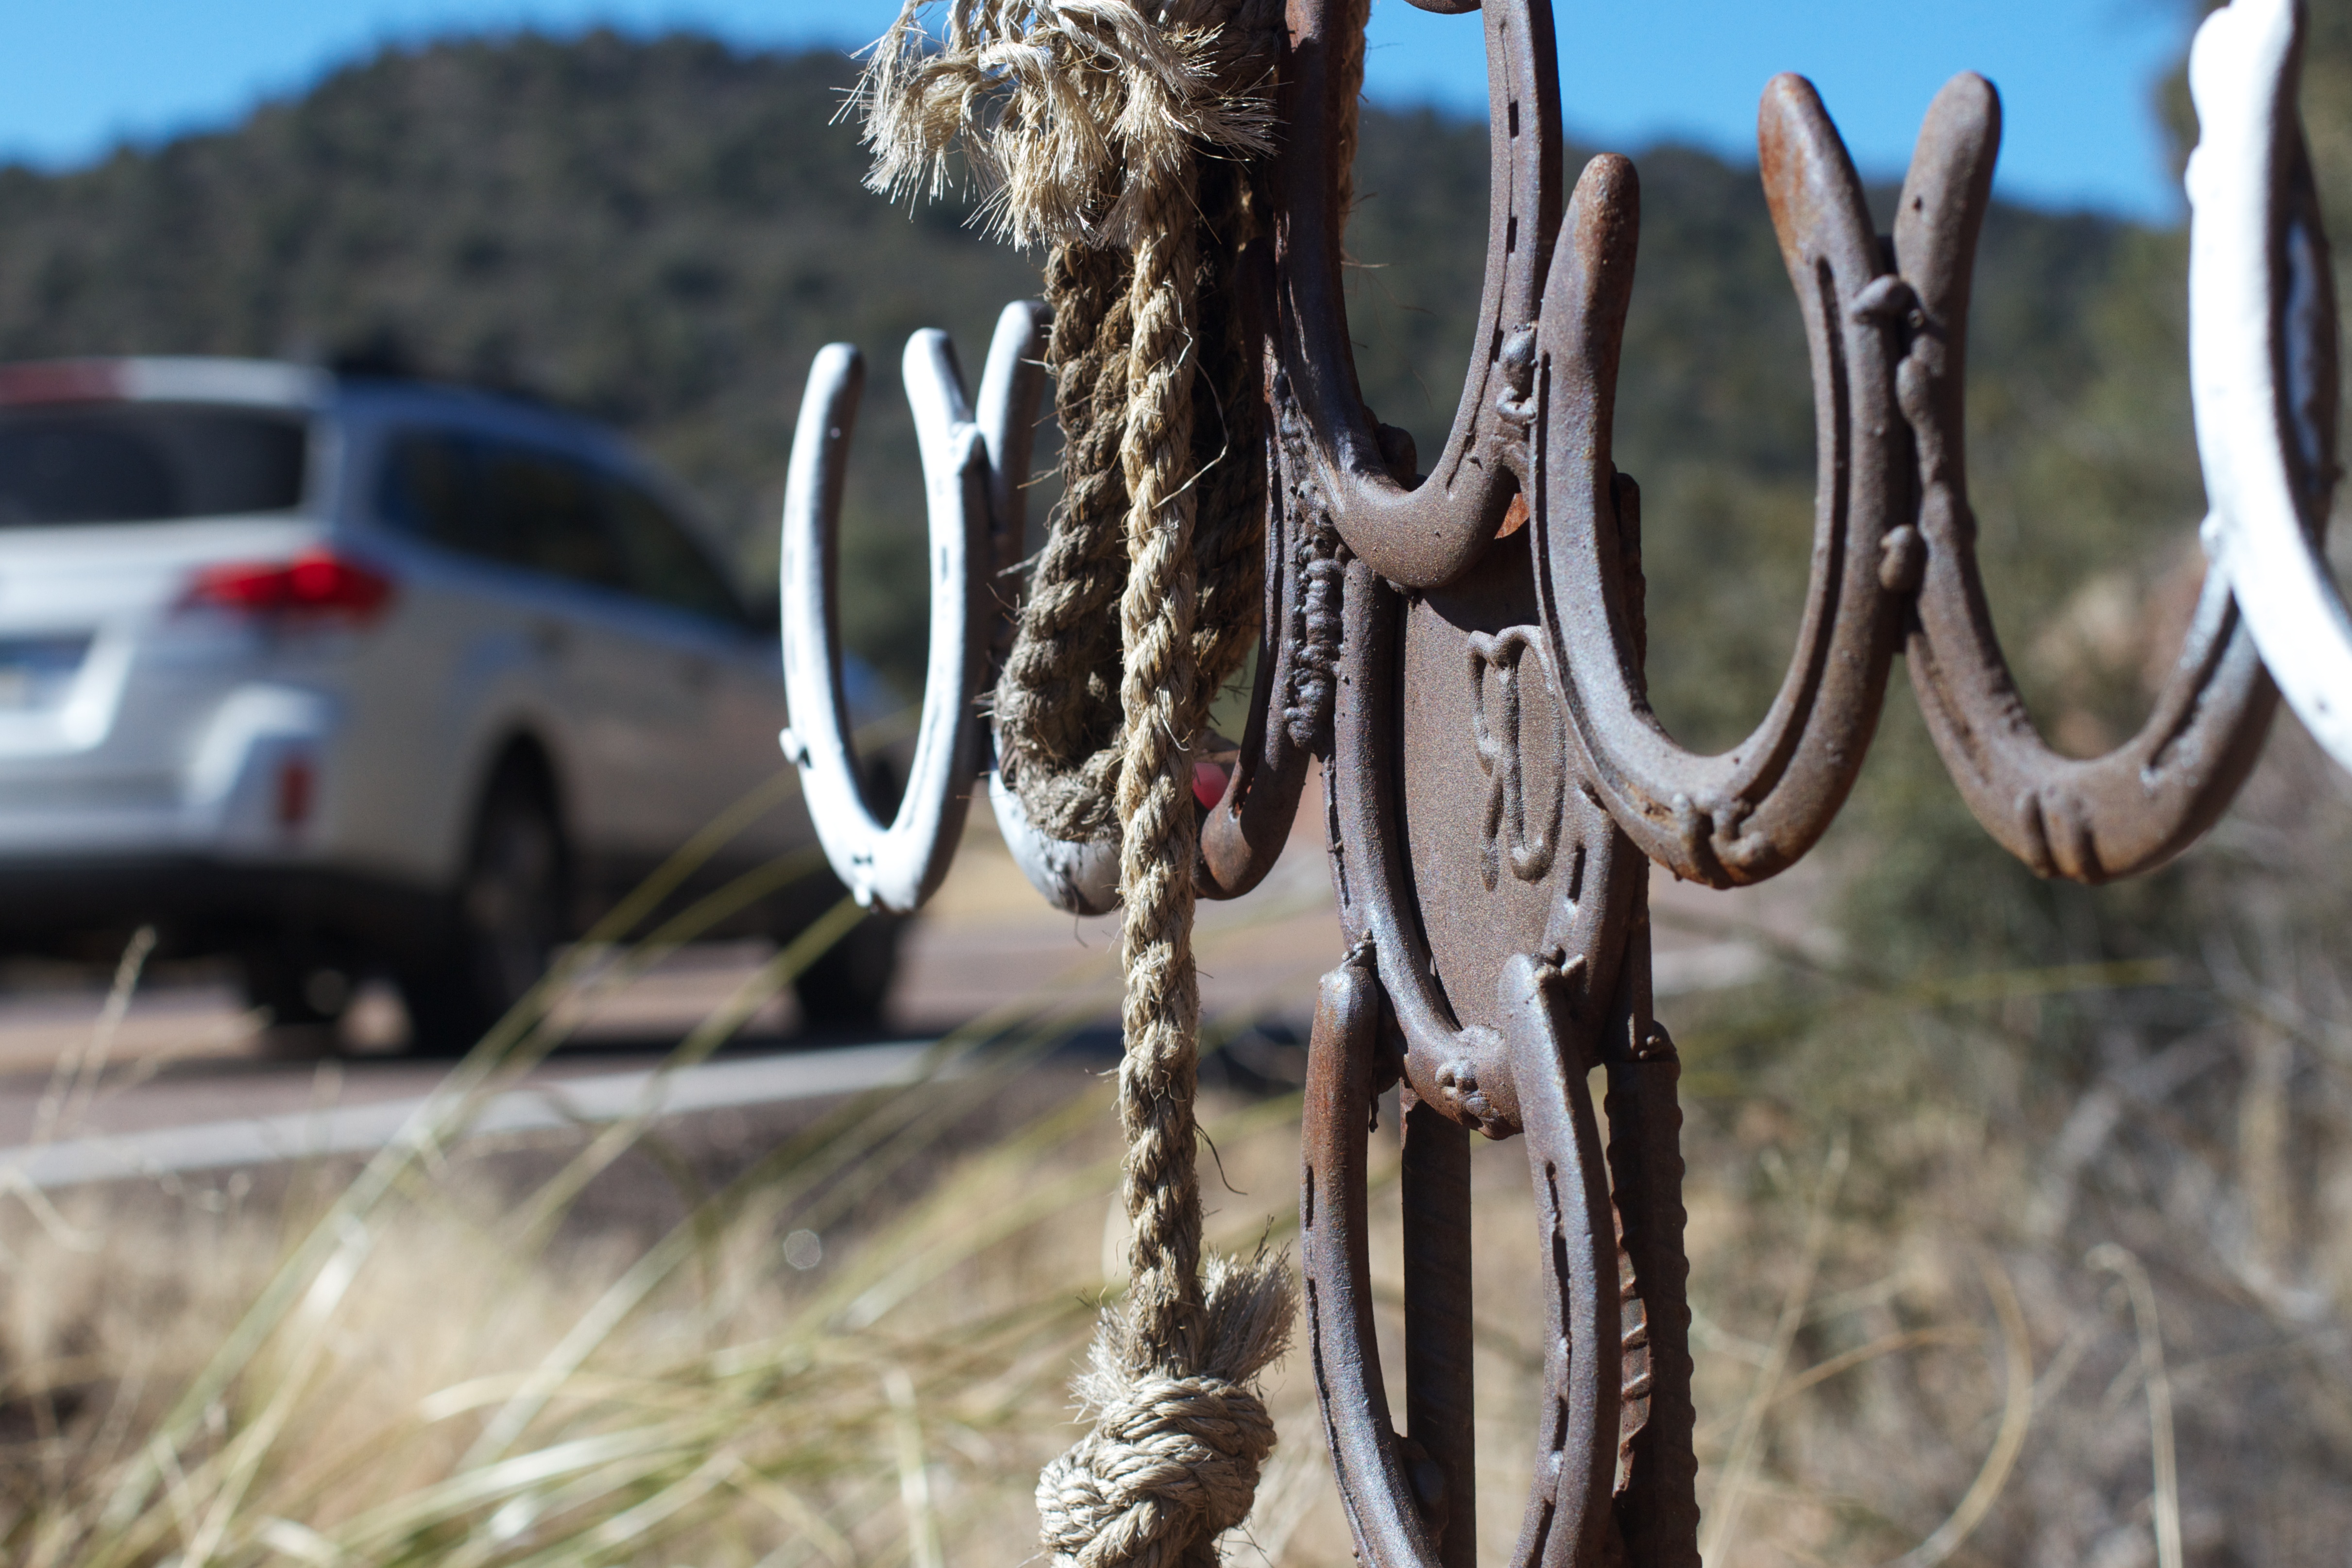
bicycle, vehicle, mountain bike, cool image, cycle sport